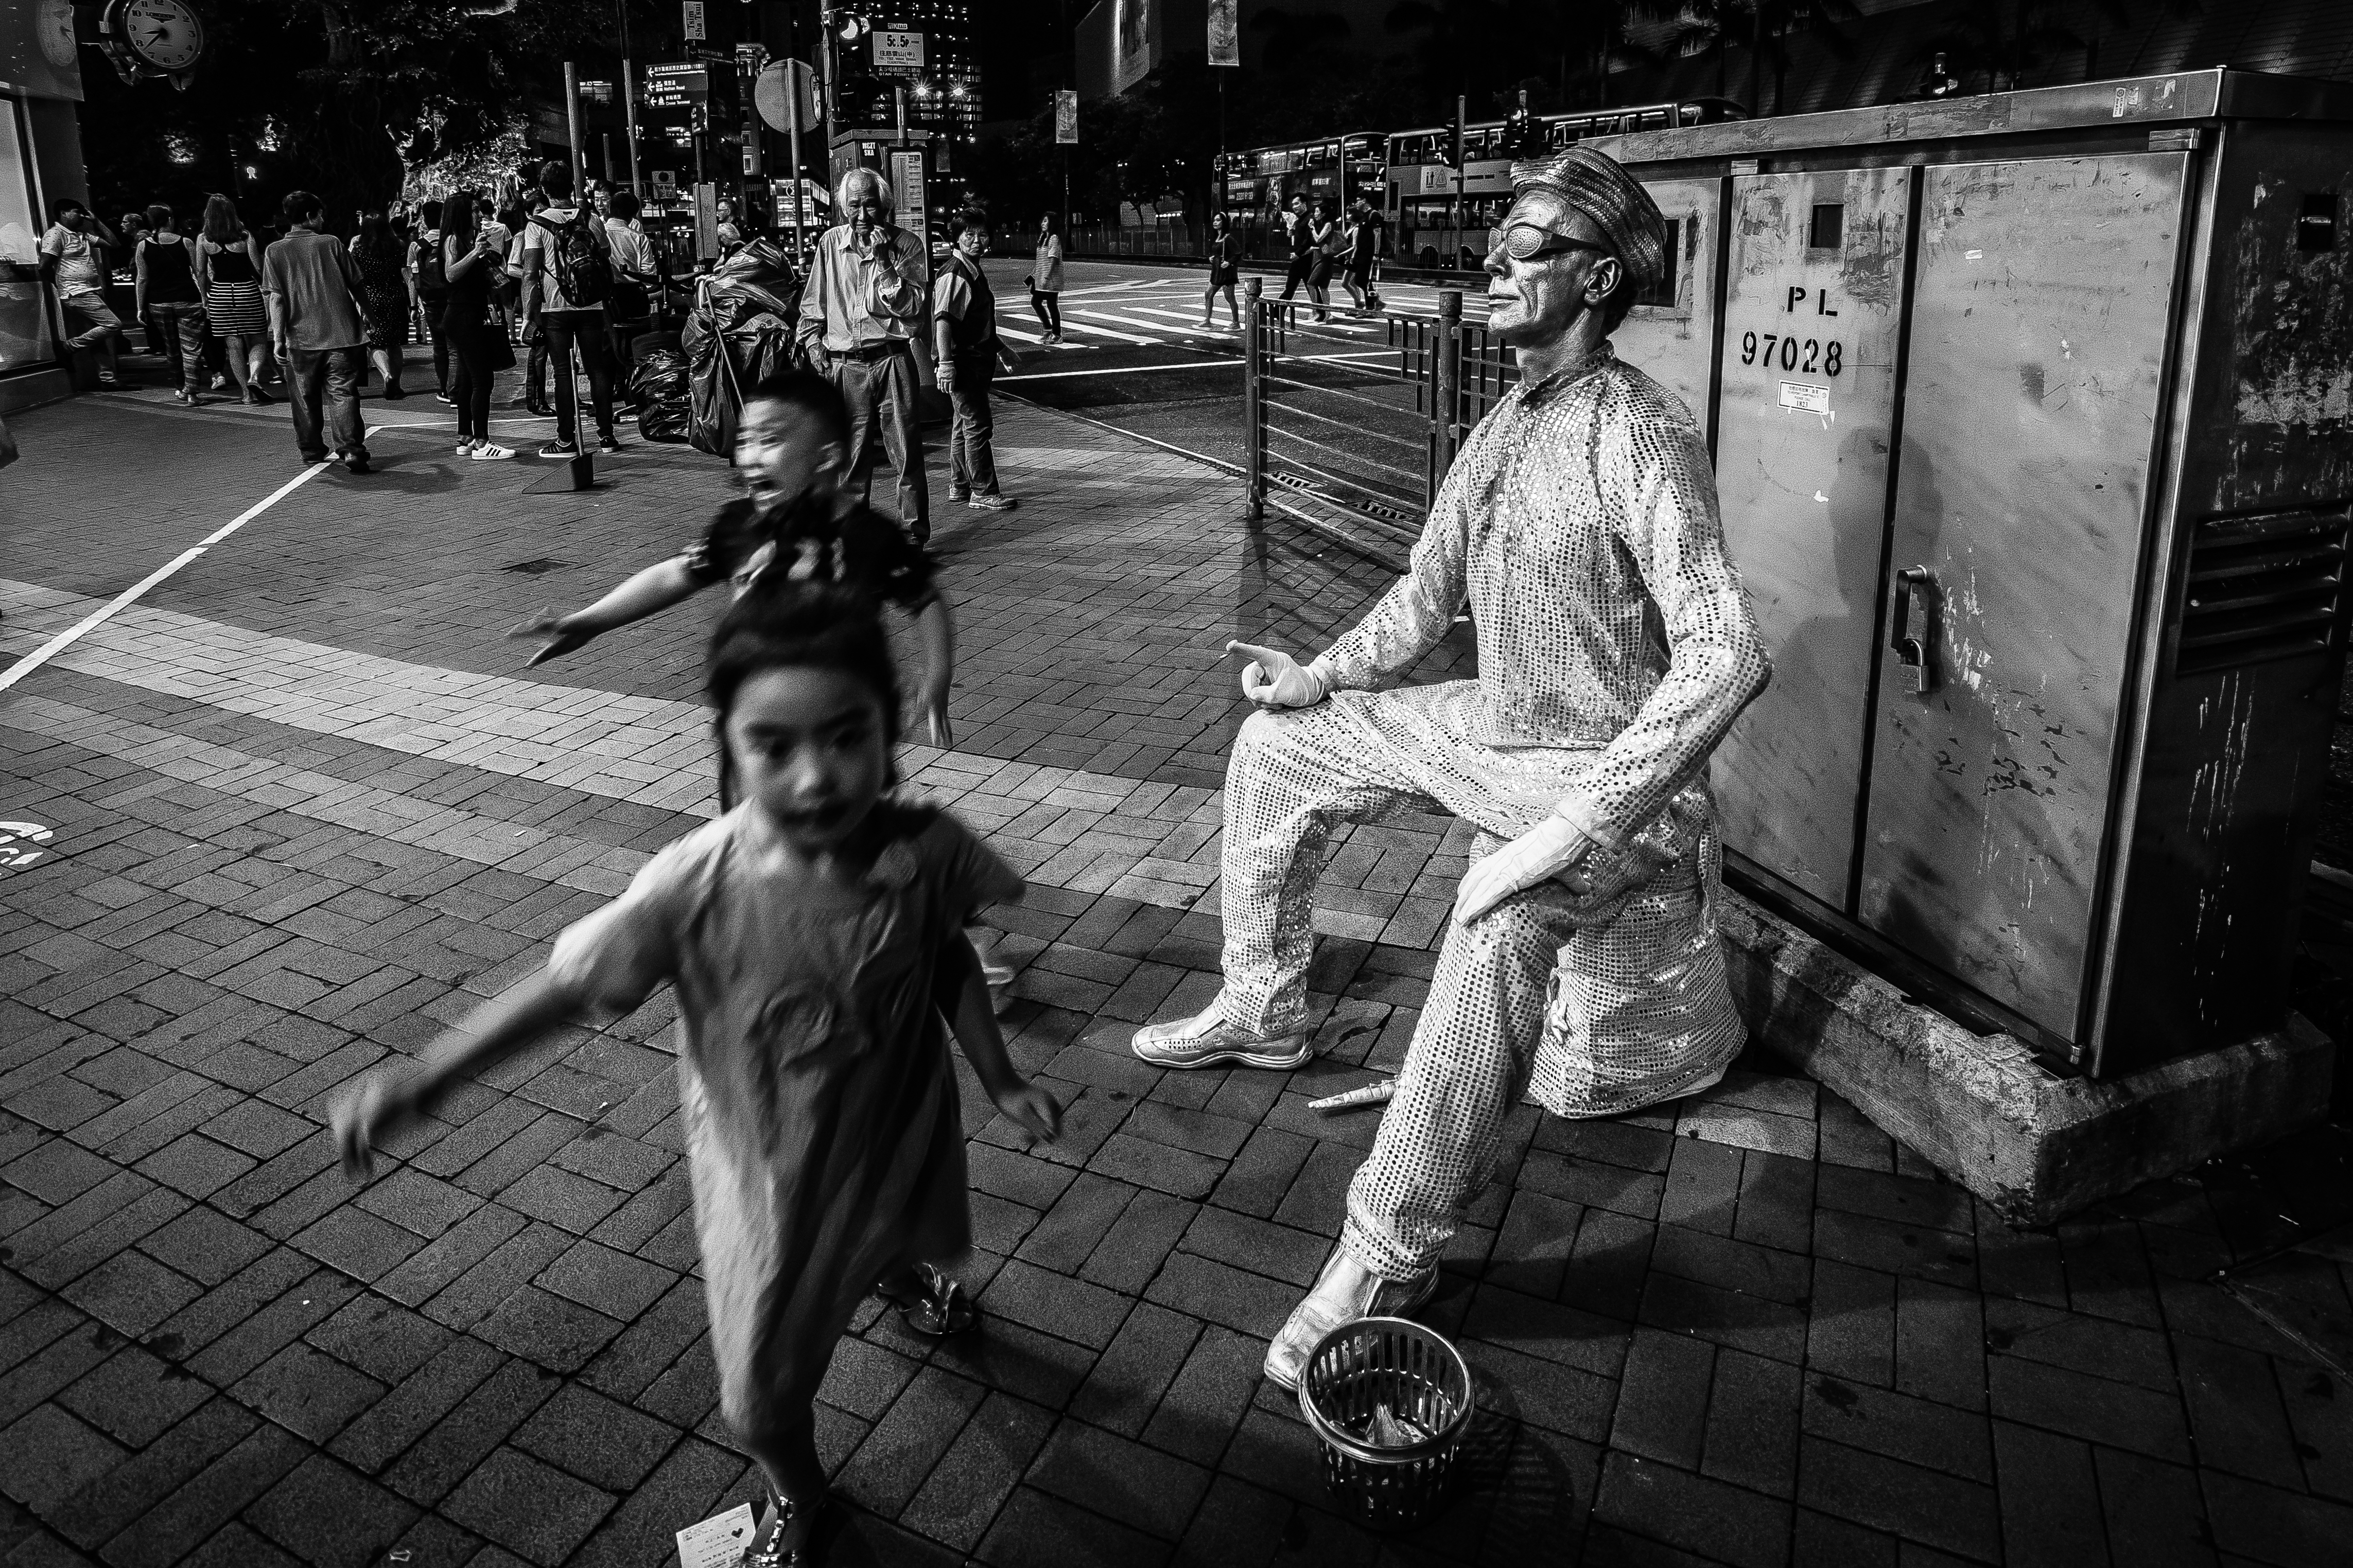
black and white, road, white, street, photography, crowd, darkness, black, monochrome, kids, infrastructure, photograph, hongkong, tsimshatsui, ilce7m2, surprised, thrilled, humanstatueperformer, monochrome photography, film noir